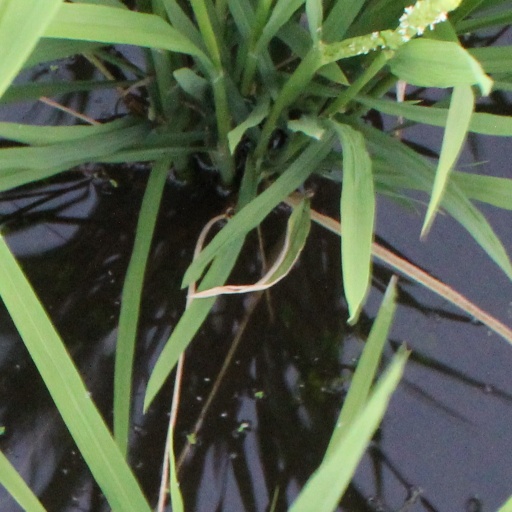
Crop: rice